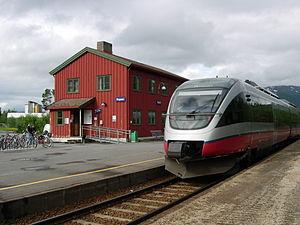
La gare de Rognan est une gare ferroviaire de la Nordlandsbanen située dans la commune de Saltdal dans le Nordland.